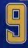
Number: 9